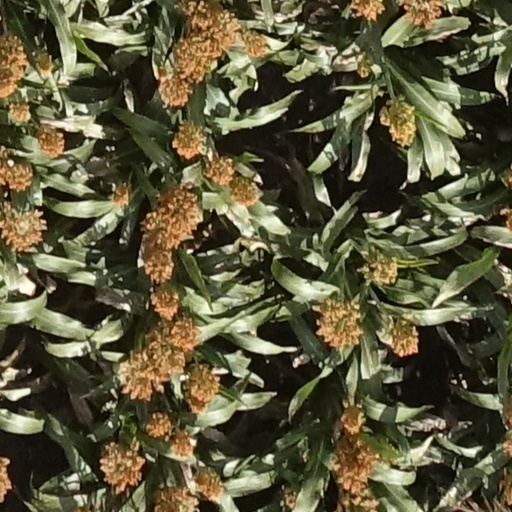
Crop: sorghum